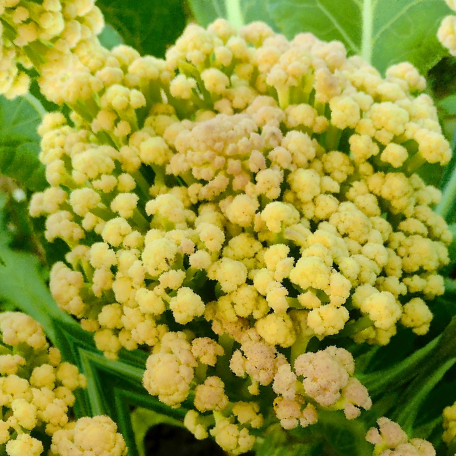
Label: Bacterial spot rot